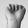
ASL letter: A